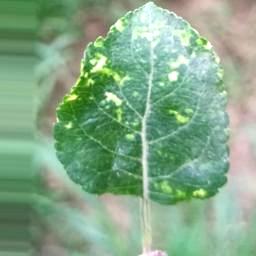
Label: Apple_Mosaic